High-speed rail in India

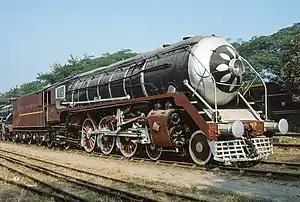
WP class steam locomotives reached speeds of in 1947

The first high-speed railway corridor between Mumbai and Ahmedabad of about is currently under construction with a designed maximum operational speed of and is expected to be operational fully by 2028-29. As of 2023, eight such corridors have also been proposed.